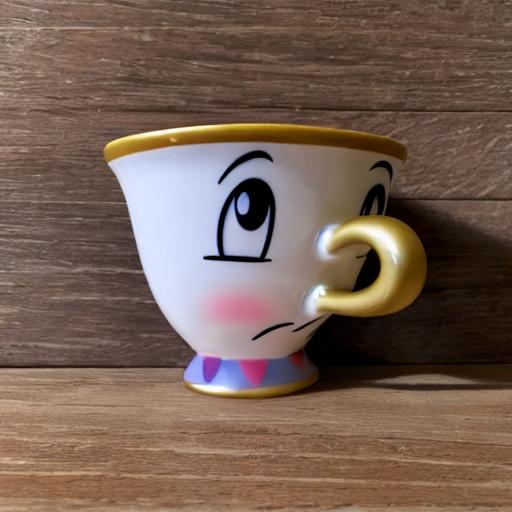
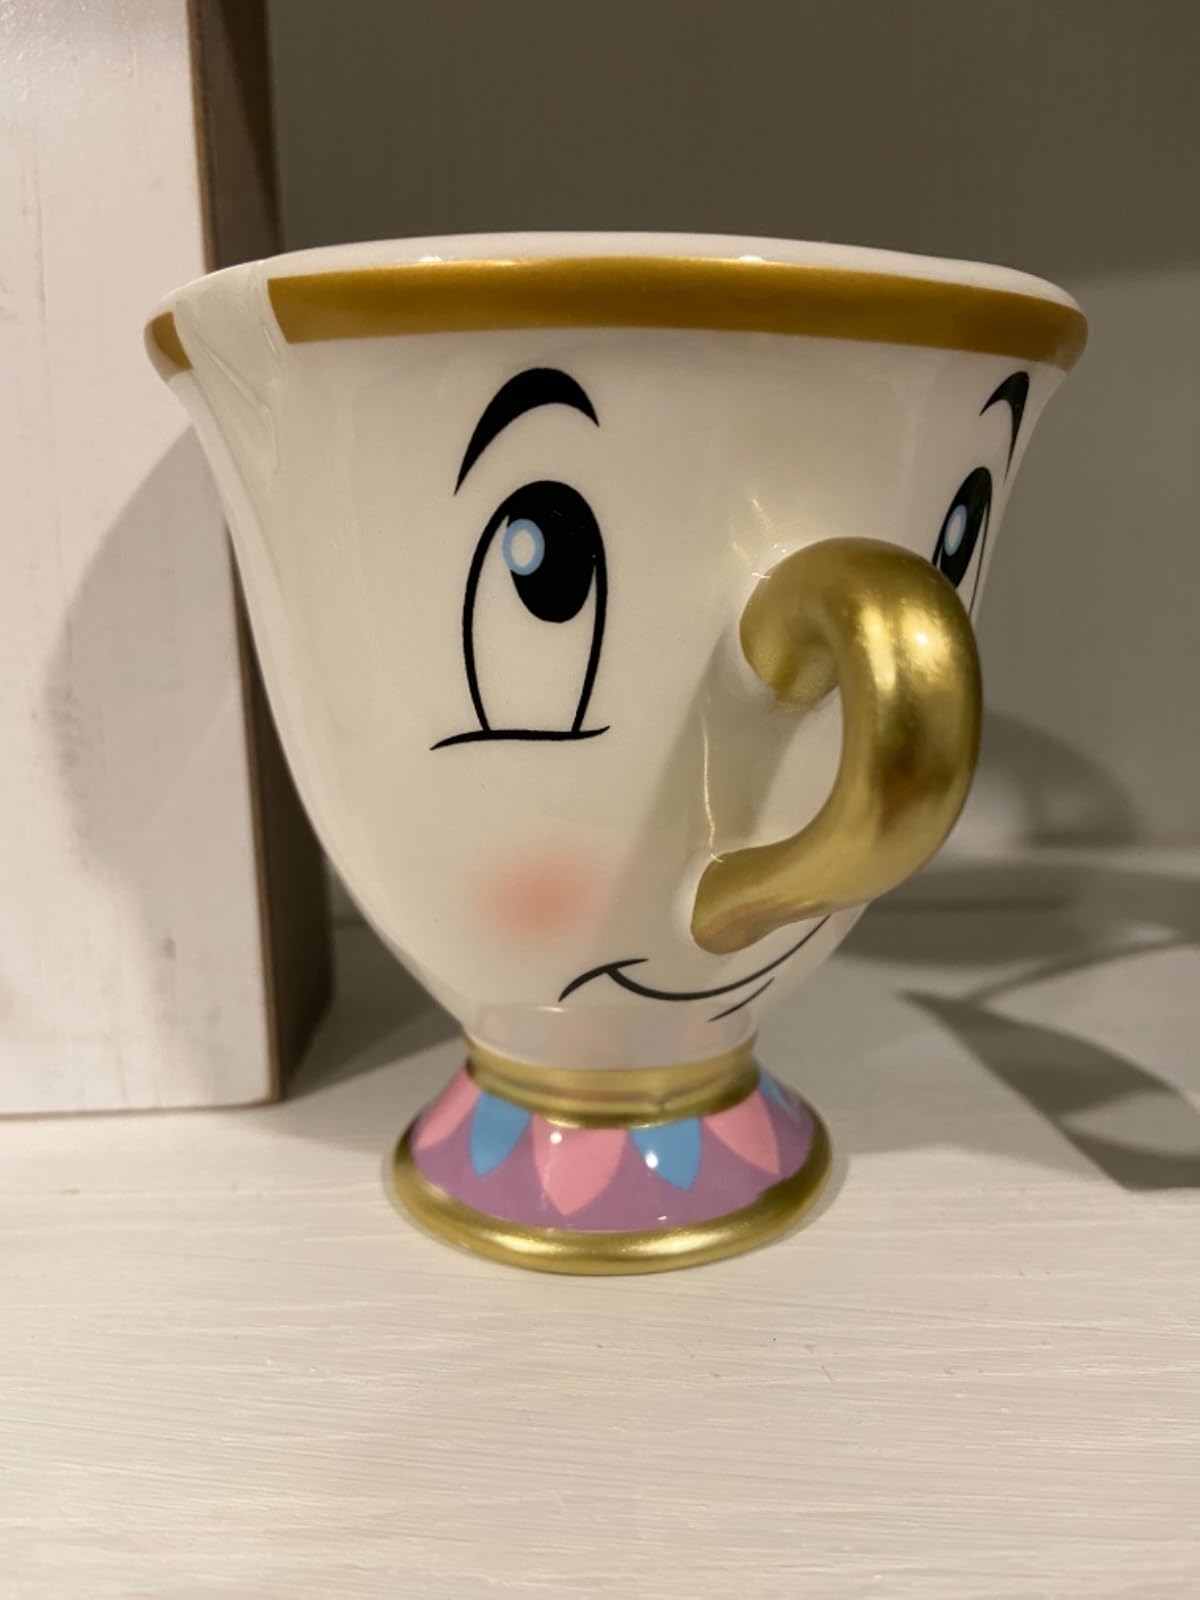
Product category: items_mug
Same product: no